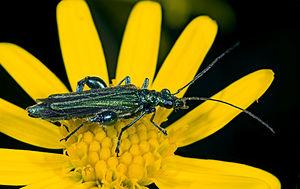
L'œdémère noble est une espèce d'insectes coléoptères de la famille des Oedemeridae, répandu en Europe.